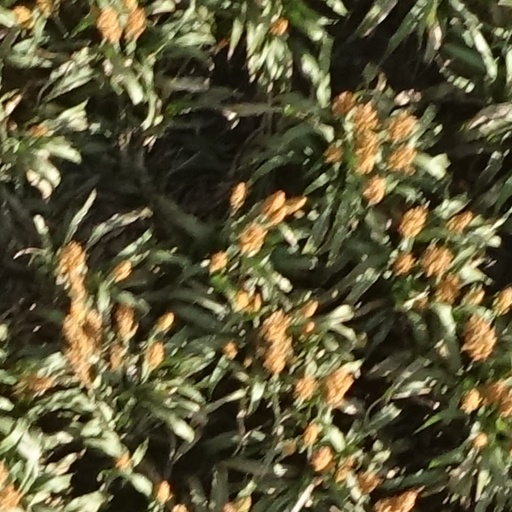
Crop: sorghum